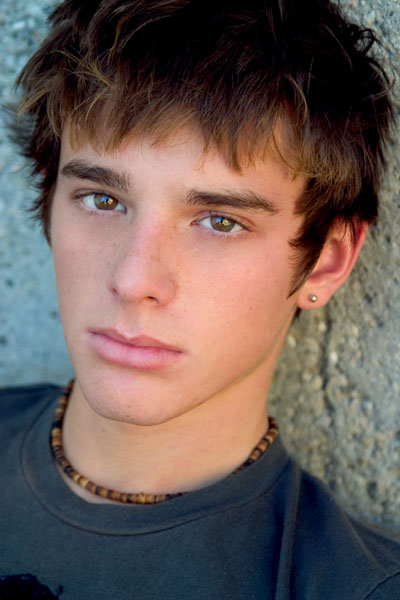
Label: Colored